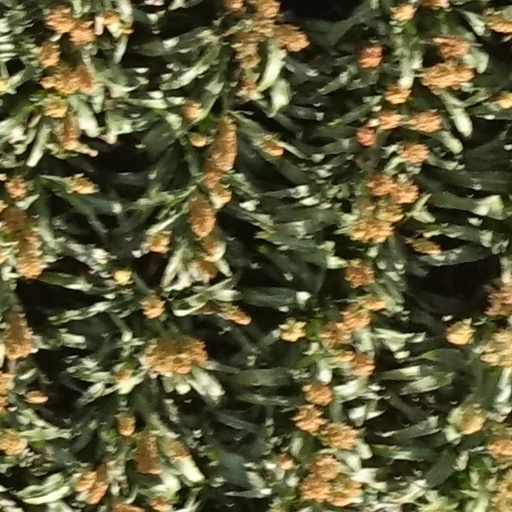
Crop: sorghum